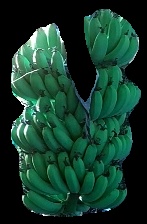
Variety: pachbale
Grade: grade1